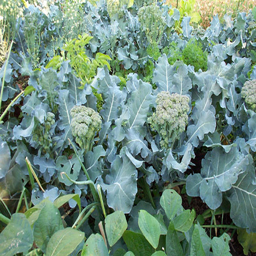
A field of broccoli and various thick greenery.
Vegetable plants growing outside close to each other.
many broccoili flowers all around with other plant life
A garden of dense vegetation of various shades of green.
an area of green plants next to an area of shrubbery.